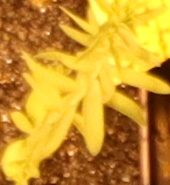
Label: Flax